Silurian

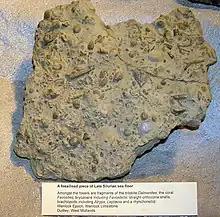
Fossils of the late Silurian sea bed, England

The Silurian period was once believed to have enjoyed relatively stable and warm temperatures, in contrast with the extreme glaciations of the Ordovician before it and the extreme heat of the ensuing Devonian; however, it is now known that the global climate underwent many drastic fluctuations throughout the Silurian, evidenced by numerous major carbon and oxygen isotope excursions during this geologic period. Sea levels rose from their Hirnantian low throughout the first half of the Silurian; they subsequently fell throughout the rest of the period, although smaller scale patterns are superimposed on this general trend; fifteen high-stands (periods when sea levels were above the edge of the continental shelf) can be identified, and the highest Silurian sea level was probably around higher than the lowest level reached.